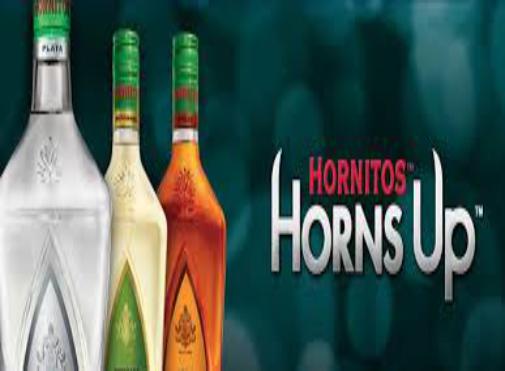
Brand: Hornitos
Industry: Food